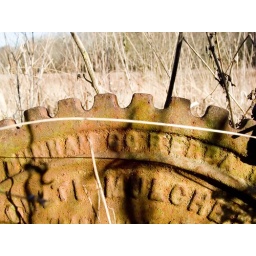
old machine corpse in field 1